Saxophone quartet

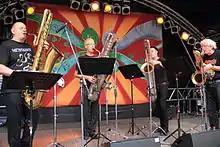
The Deep Schrott bass-saxophone quartet

Saxophone quartets abound as amateur and professional ensembles as well as university-affiliated groups. The most recent World Saxophone Congress, in 2015, hosted a competition specifically for saxophone quartets with a first prize of 4000 euros and a recital, won by Keuris Saxophone Quartet. Saxophone quartets also compete in, and have won, the Fischoff National Chamber Music Competition, which is the world's largest classical chamber music competition.